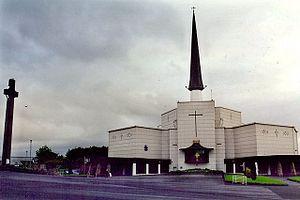
Knock est un village du comté de Mayo, en Irlande. Il se trouve à environ une heure en voiture de Galway. Knock est aujourd'hui en dehors du Gaeltacht.
Notre-Dame de Knock, est le vocable utilisée pour désigner la Vierge Marie telle qu'elle serait apparue à Knock en 1879. Cette apparition mariale aurait été accompagnée d'autres apparitions de saint Joseph, de saint Jean, d'anges et de Jésus-Christ. Cette apparition est reconnue comme authentique par l'Église catholique.